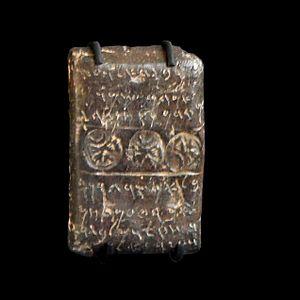
L'Assyrie est une ancienne région du nord de la Mésopotamie, qui tire son nom de la ville d'Assur, du même nom que sa divinité tutélaire. À partir de cette région s'est formé, au IIᵉ millénaire av. J.-C., un royaume puissant qui devient plus tard un empire. Aux VIIIᵉ et VIIᵉ siècles av. J.-C., l'Assyrie contrôle des territoires s'étendant sur la totalité ou sur une partie de plusieurs pays actuels, comme l'Irak, la Syrie, le Liban, la Turquie et l'Iran.
L'histoire de la Mésopotamie débute avec le développement des communautés sédentaires dans le nord de la Mésopotamie au début du Néolithique, et s'achève dans l'Antiquité tardive. Elle est reconstituée grâce à l'analyse des fouilles archéologiques des sites de cette région, et à partir du IVᵉ millénaire av. J.‑C. par des textes écrits essentiellement sur des tablettes d'argile, la Mésopotamie étant l'une des premières civilisations à inventer l'écriture, avec l’Égypte antique.